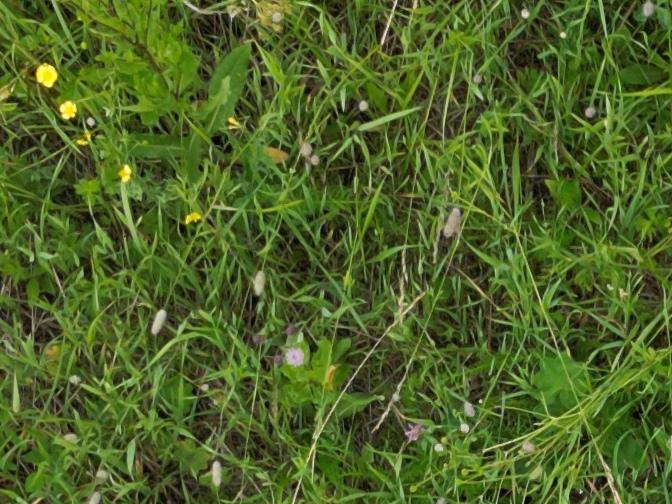
Flowers visible: yarrow flowers